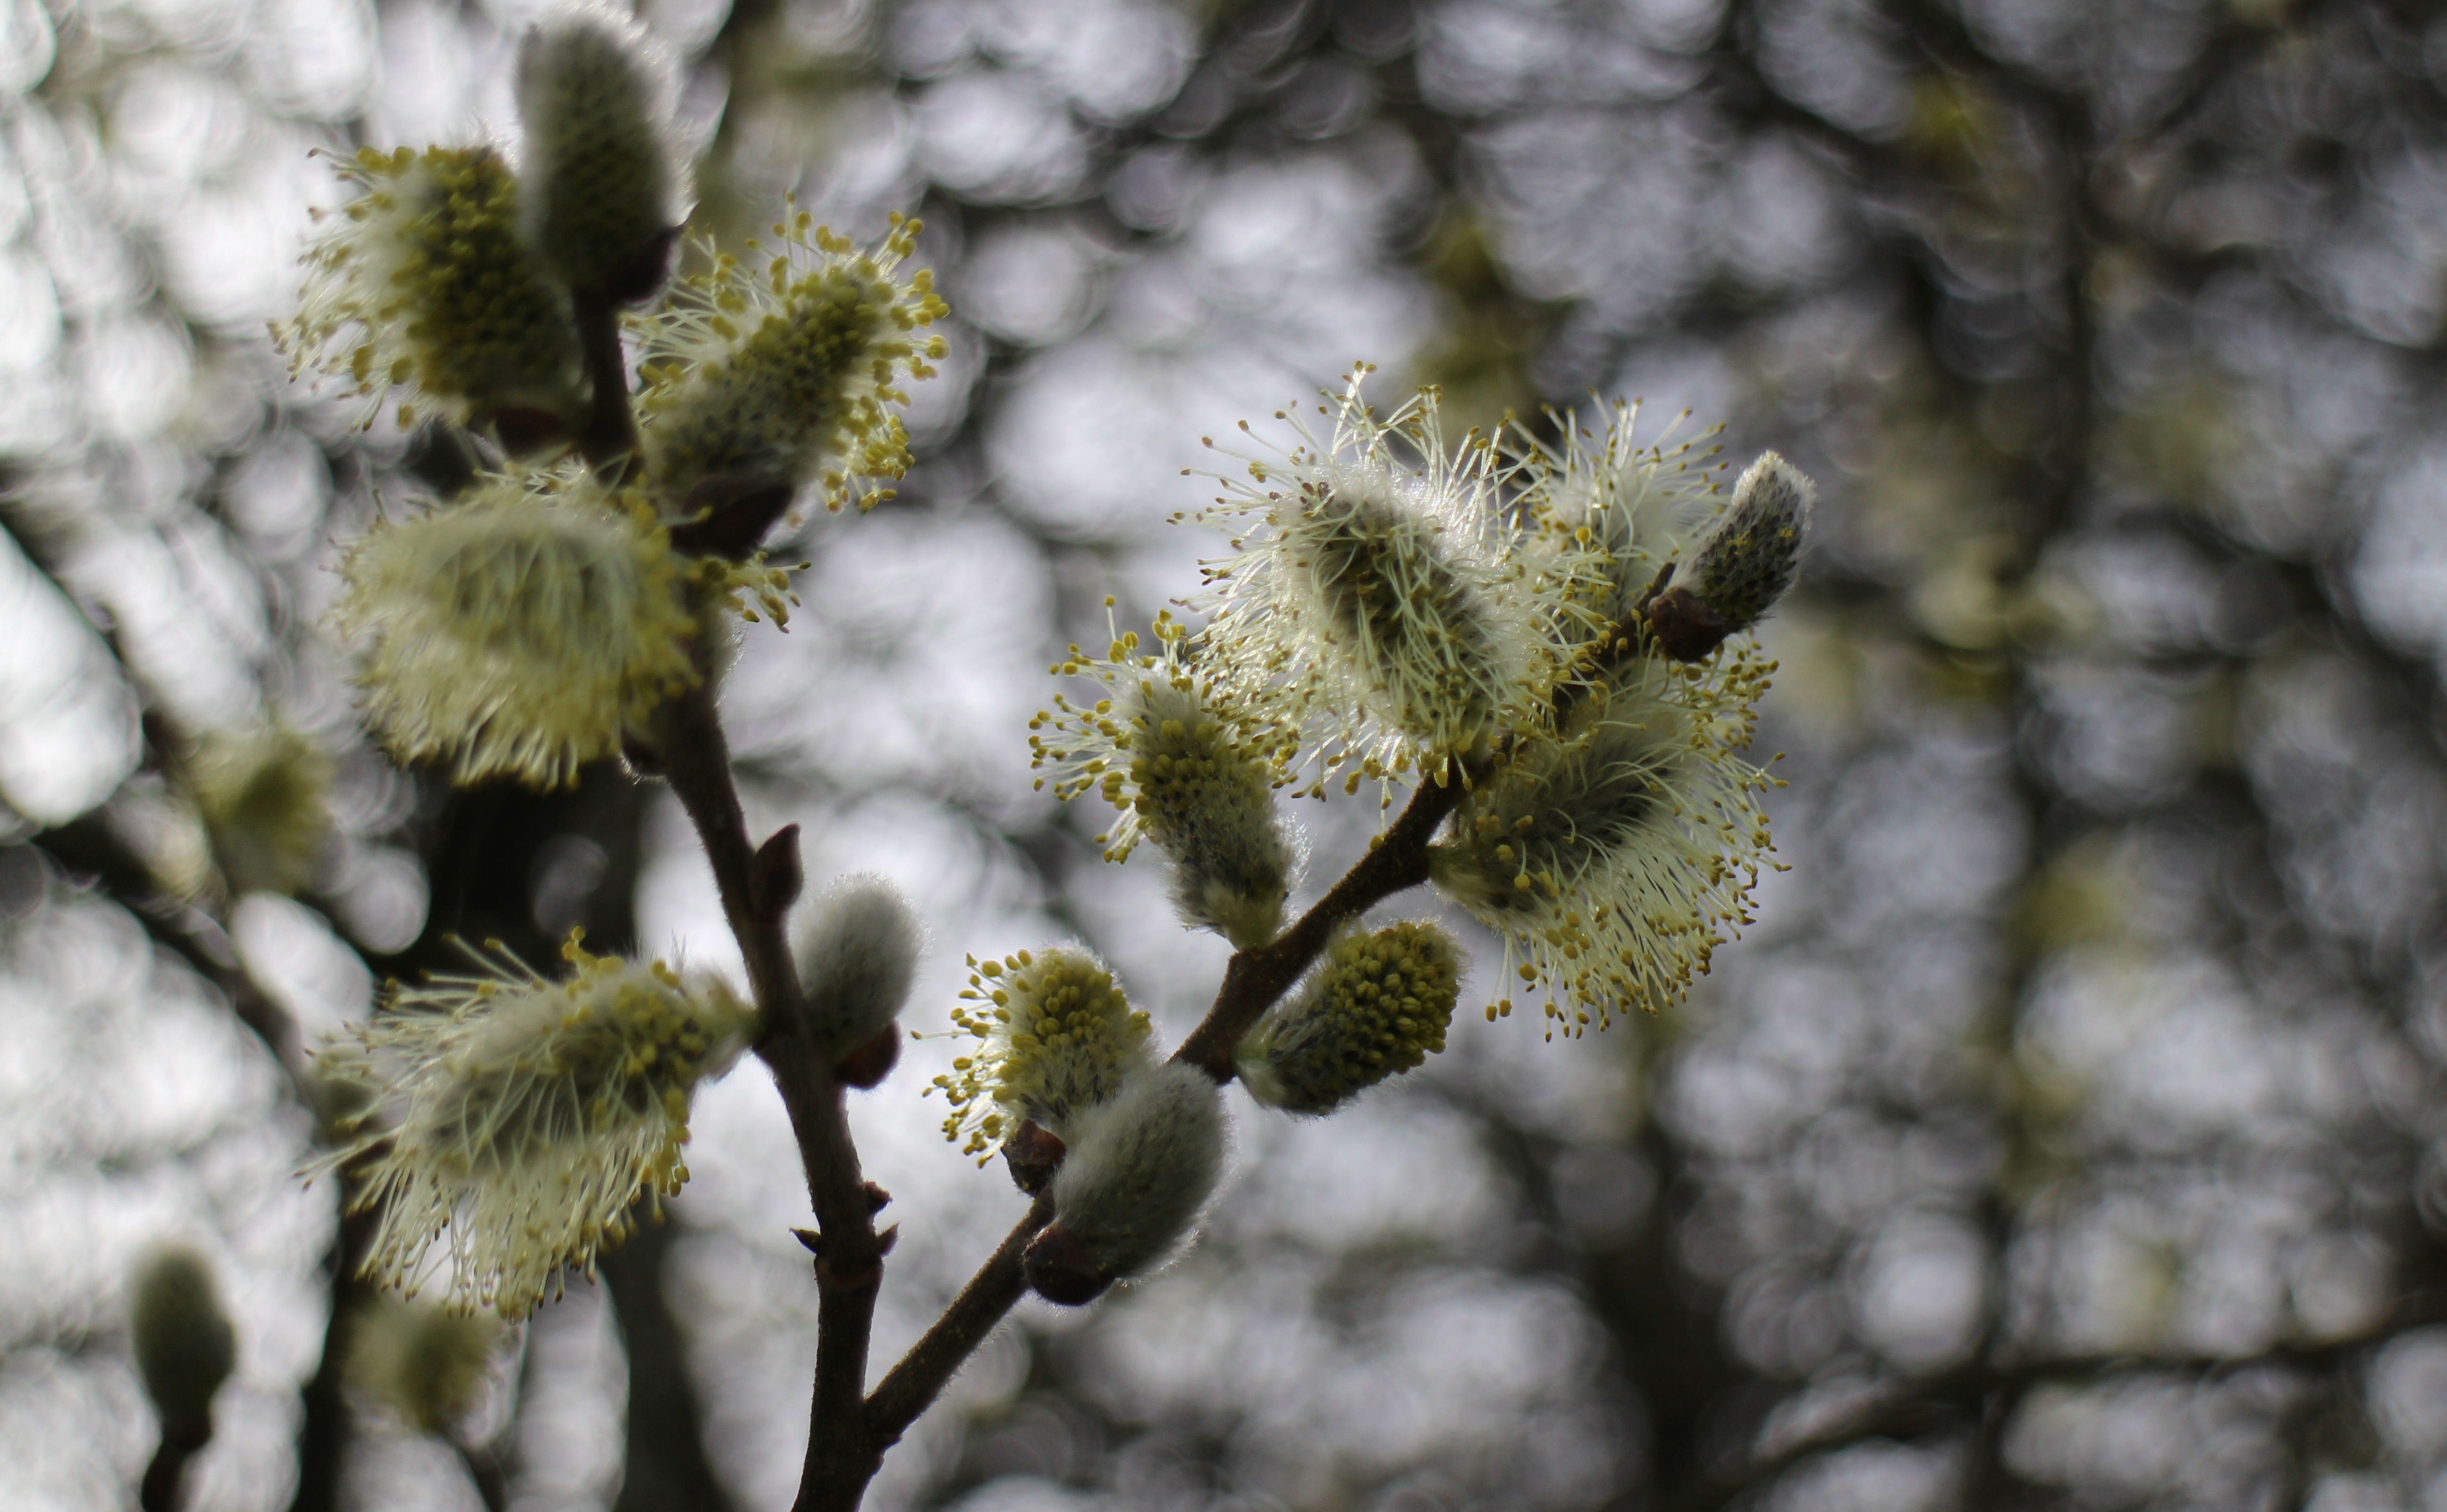
tree, nature, branch, blossom, snow, winter, plant, leaf, flower, bloom, frost, spring, green, pasture, botany, flora, season, twig, flowers, close up, shrub, macro photography, palm kitten, willow catkins, plant stem, woody plant, land plant, sal pasture, grazing kate, hall meadow